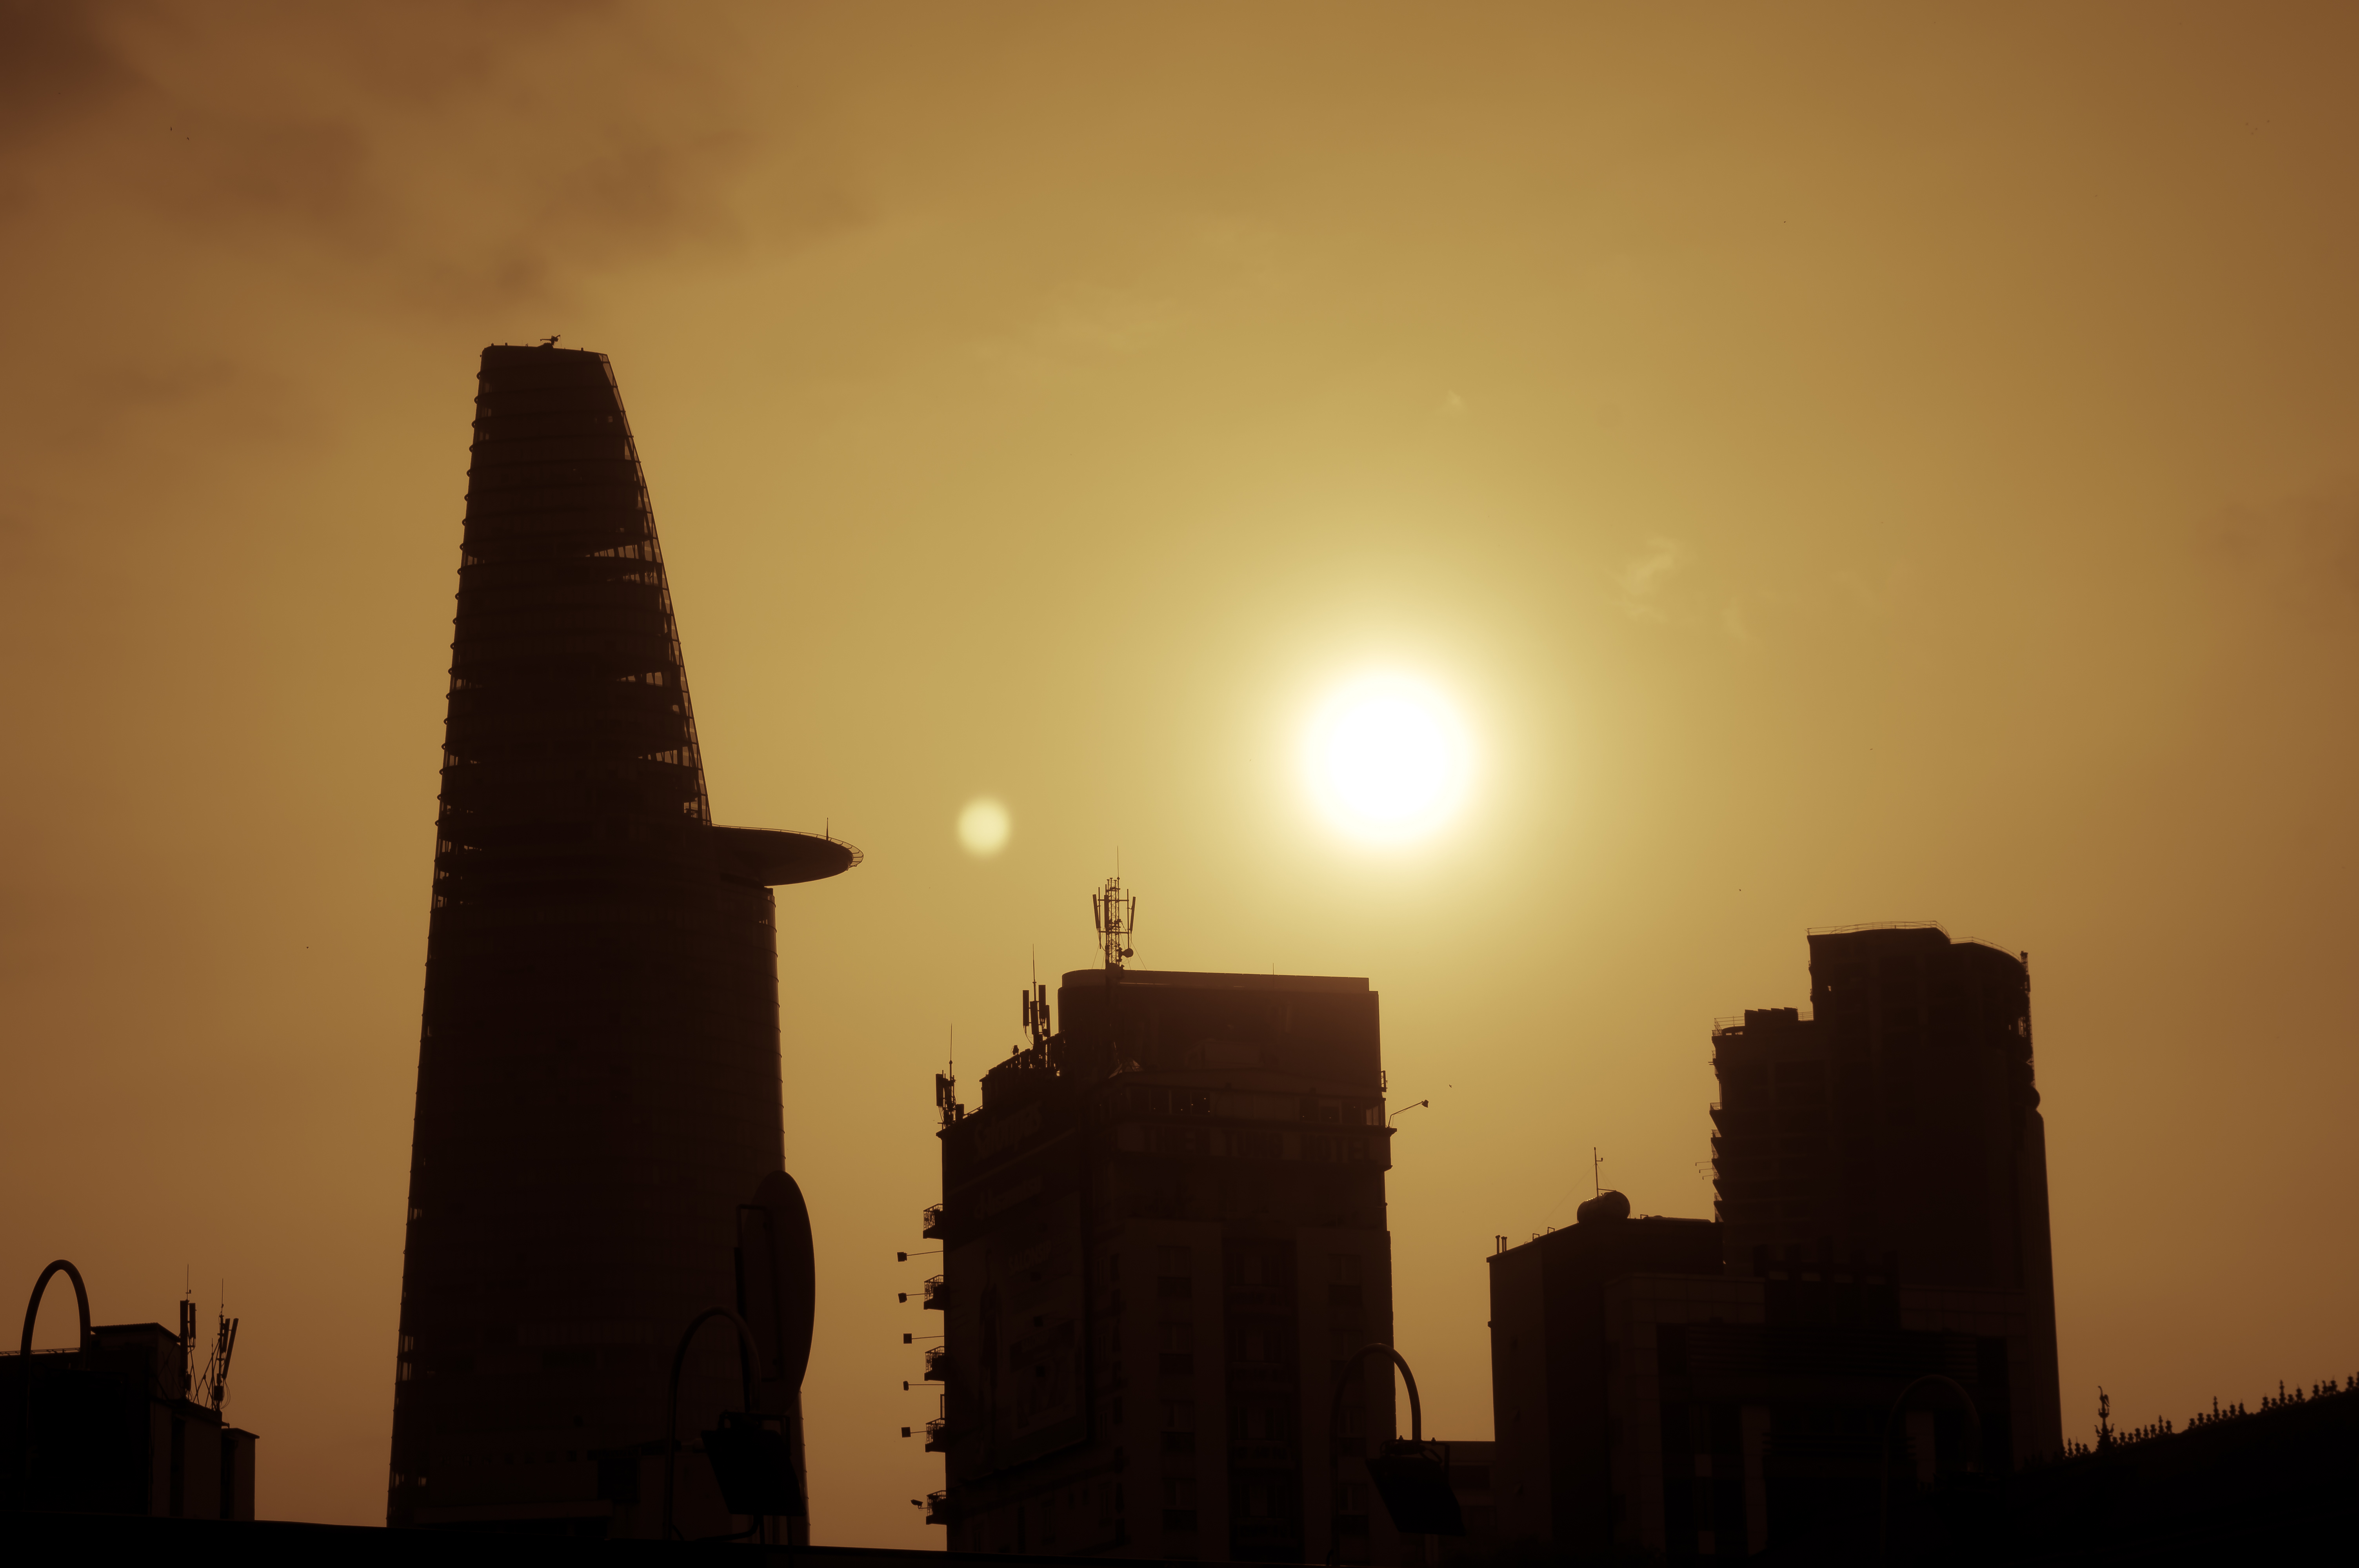
architecture, asia, background, building, business, city, cityscape, district, downtown, dusk, evening, famous, financial, landscape, modern, nature, new, night, office, orange, silhouette, sky, skyline, skyscraper, skyscrapers, sun, sunrise, sunset, tower, travel, urban, view, york, atmospheric phenomenon, landmark, light, metropolitan area, daytime, morning, urban area, sunlight, human settlement, cloud, backlighting, metropolis, astronomical object, atmosphere, horizon, tower block, afterglow, dawn, heat, monument, world